Castlereagh–Canning duel

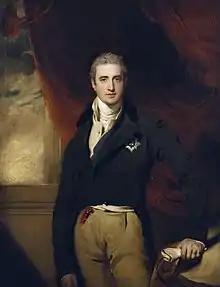
Viscount Castlereagh, portrait by Thomas Lawrence (c. 1817)

Following the collapse of the short-lived administration of all the talents, George III turned once again to the elderly Duke of Portland to lead a new government of Pitt's followers in the spring of 1807. As in his first term as prime minister, when Charles James Fox had been the dominant figure in the government, Portland was once again more of a figurehead than the head of government. In practice, Portland proved to be weak in leadership, sluggish, and conflict-averse. He never spoke in the House of Lords and rarely attended the Treasury and the Cabinet meetings. As a result of Portland's weakness, the departments were left to themselves while the government was without a higher authority to smooth down differences between departments and arbitrate disagreements between ministers. The real figures of importance were a foursome of Pittites, consisting of Castlereagh, Canning, Spencer Perceval and Lord Hawkesbury.